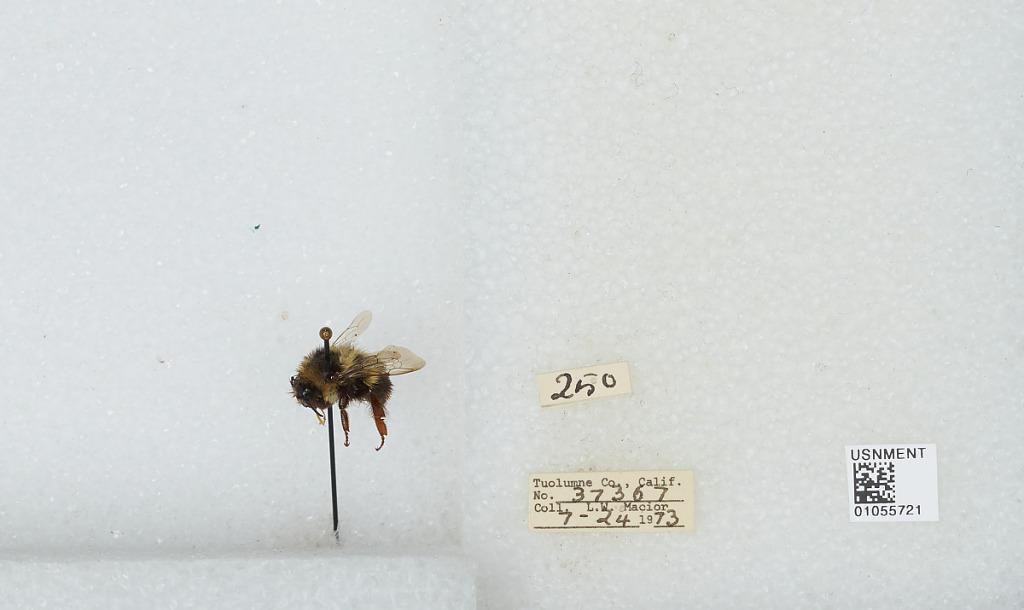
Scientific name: Bombus bifarius nearcticus
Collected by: L. Macior
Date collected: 1973-7-24
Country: United States
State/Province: California
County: Tuolumne
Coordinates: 38.02, -119.93